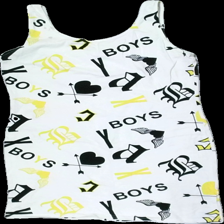
View: front
Type: Dress
Category: Ladies
Brand: Missing
Colors: White, Black, Yellow
Material: 100% cotton
Pattern: Other
Cut: Regular
Size: L
Season: All
Stains: Major
Damage: fläckar
Damage location: top left
Price range: <50
Recommended usage: Export
Description: vit klänning med text och andra symboler på, fläckar uppe